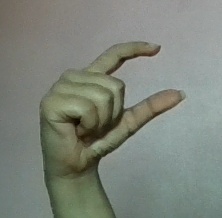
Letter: dal